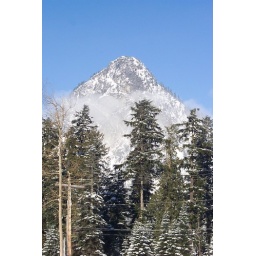
I made an 8x10 of this in black and white and framed it. Looks awesome!